David Berguer

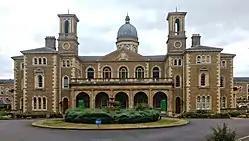
Friern Hospital, the subject of Berguer's major work.

His career was in media management in the advertising industry. He retired in 2000 and at that time was one of the founders of the Friern Barnet and District Local History Society. His first book was "Under the Wires at Tally Ho", an examination of the trams and trolleybuses that once served the area of Finchley in north London.